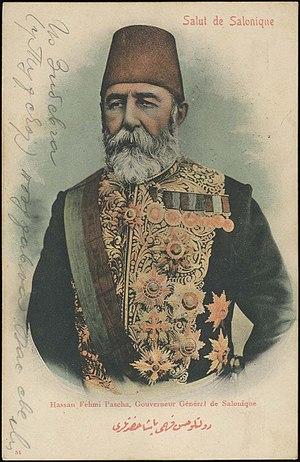
Carte postal d'Hassan Fehmi Pascha, Gouvernor Général de Salonique (Thessalonique)